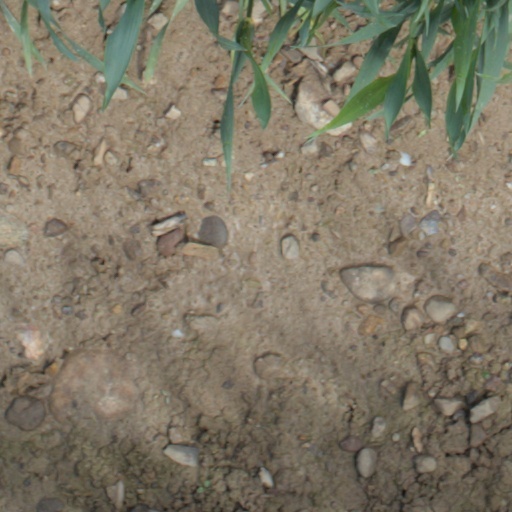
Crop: wheat